Stefano Erardi

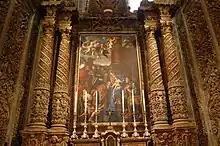
"Adoration of the Magi" (1667), Chapel of the Langue of Germany, Saint John's Co-Cathedral, Valletta

Erardi was born in Valletta in 1630 to Sebastiano Erardi and Paulica Xerri. His younger brother Pietro was also a minor artist. Erardi married Caterina Buttigieg, and their son Alessio Erardi also became a painter.